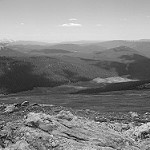
Label: B & W